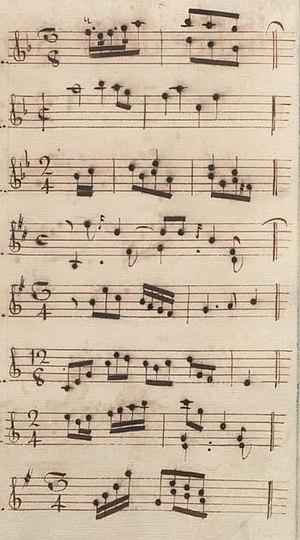
Table du volume II des manuscrits de Venise (incipit des sonates 23 à 30, K. 194 à 201).
Le tableau suivant liste les sonates pour clavier composées par Domenico Scarlatti en suivant les catalogues musicologiques, les sources manuscrites et les premières éditions ; il permet leur concordance.